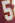
Number: 5